Ahonoora

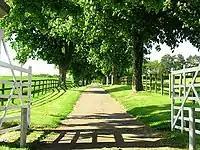
The entrance to Wyld Court Stud, where Ahonoora was foaled.

Ahonoora was bred in England by the Wyld Court Stud near the village of Hampstead Norreys in Berkshire and sold as a yearling for 7,600 guineas to Essa Alkhalifa.